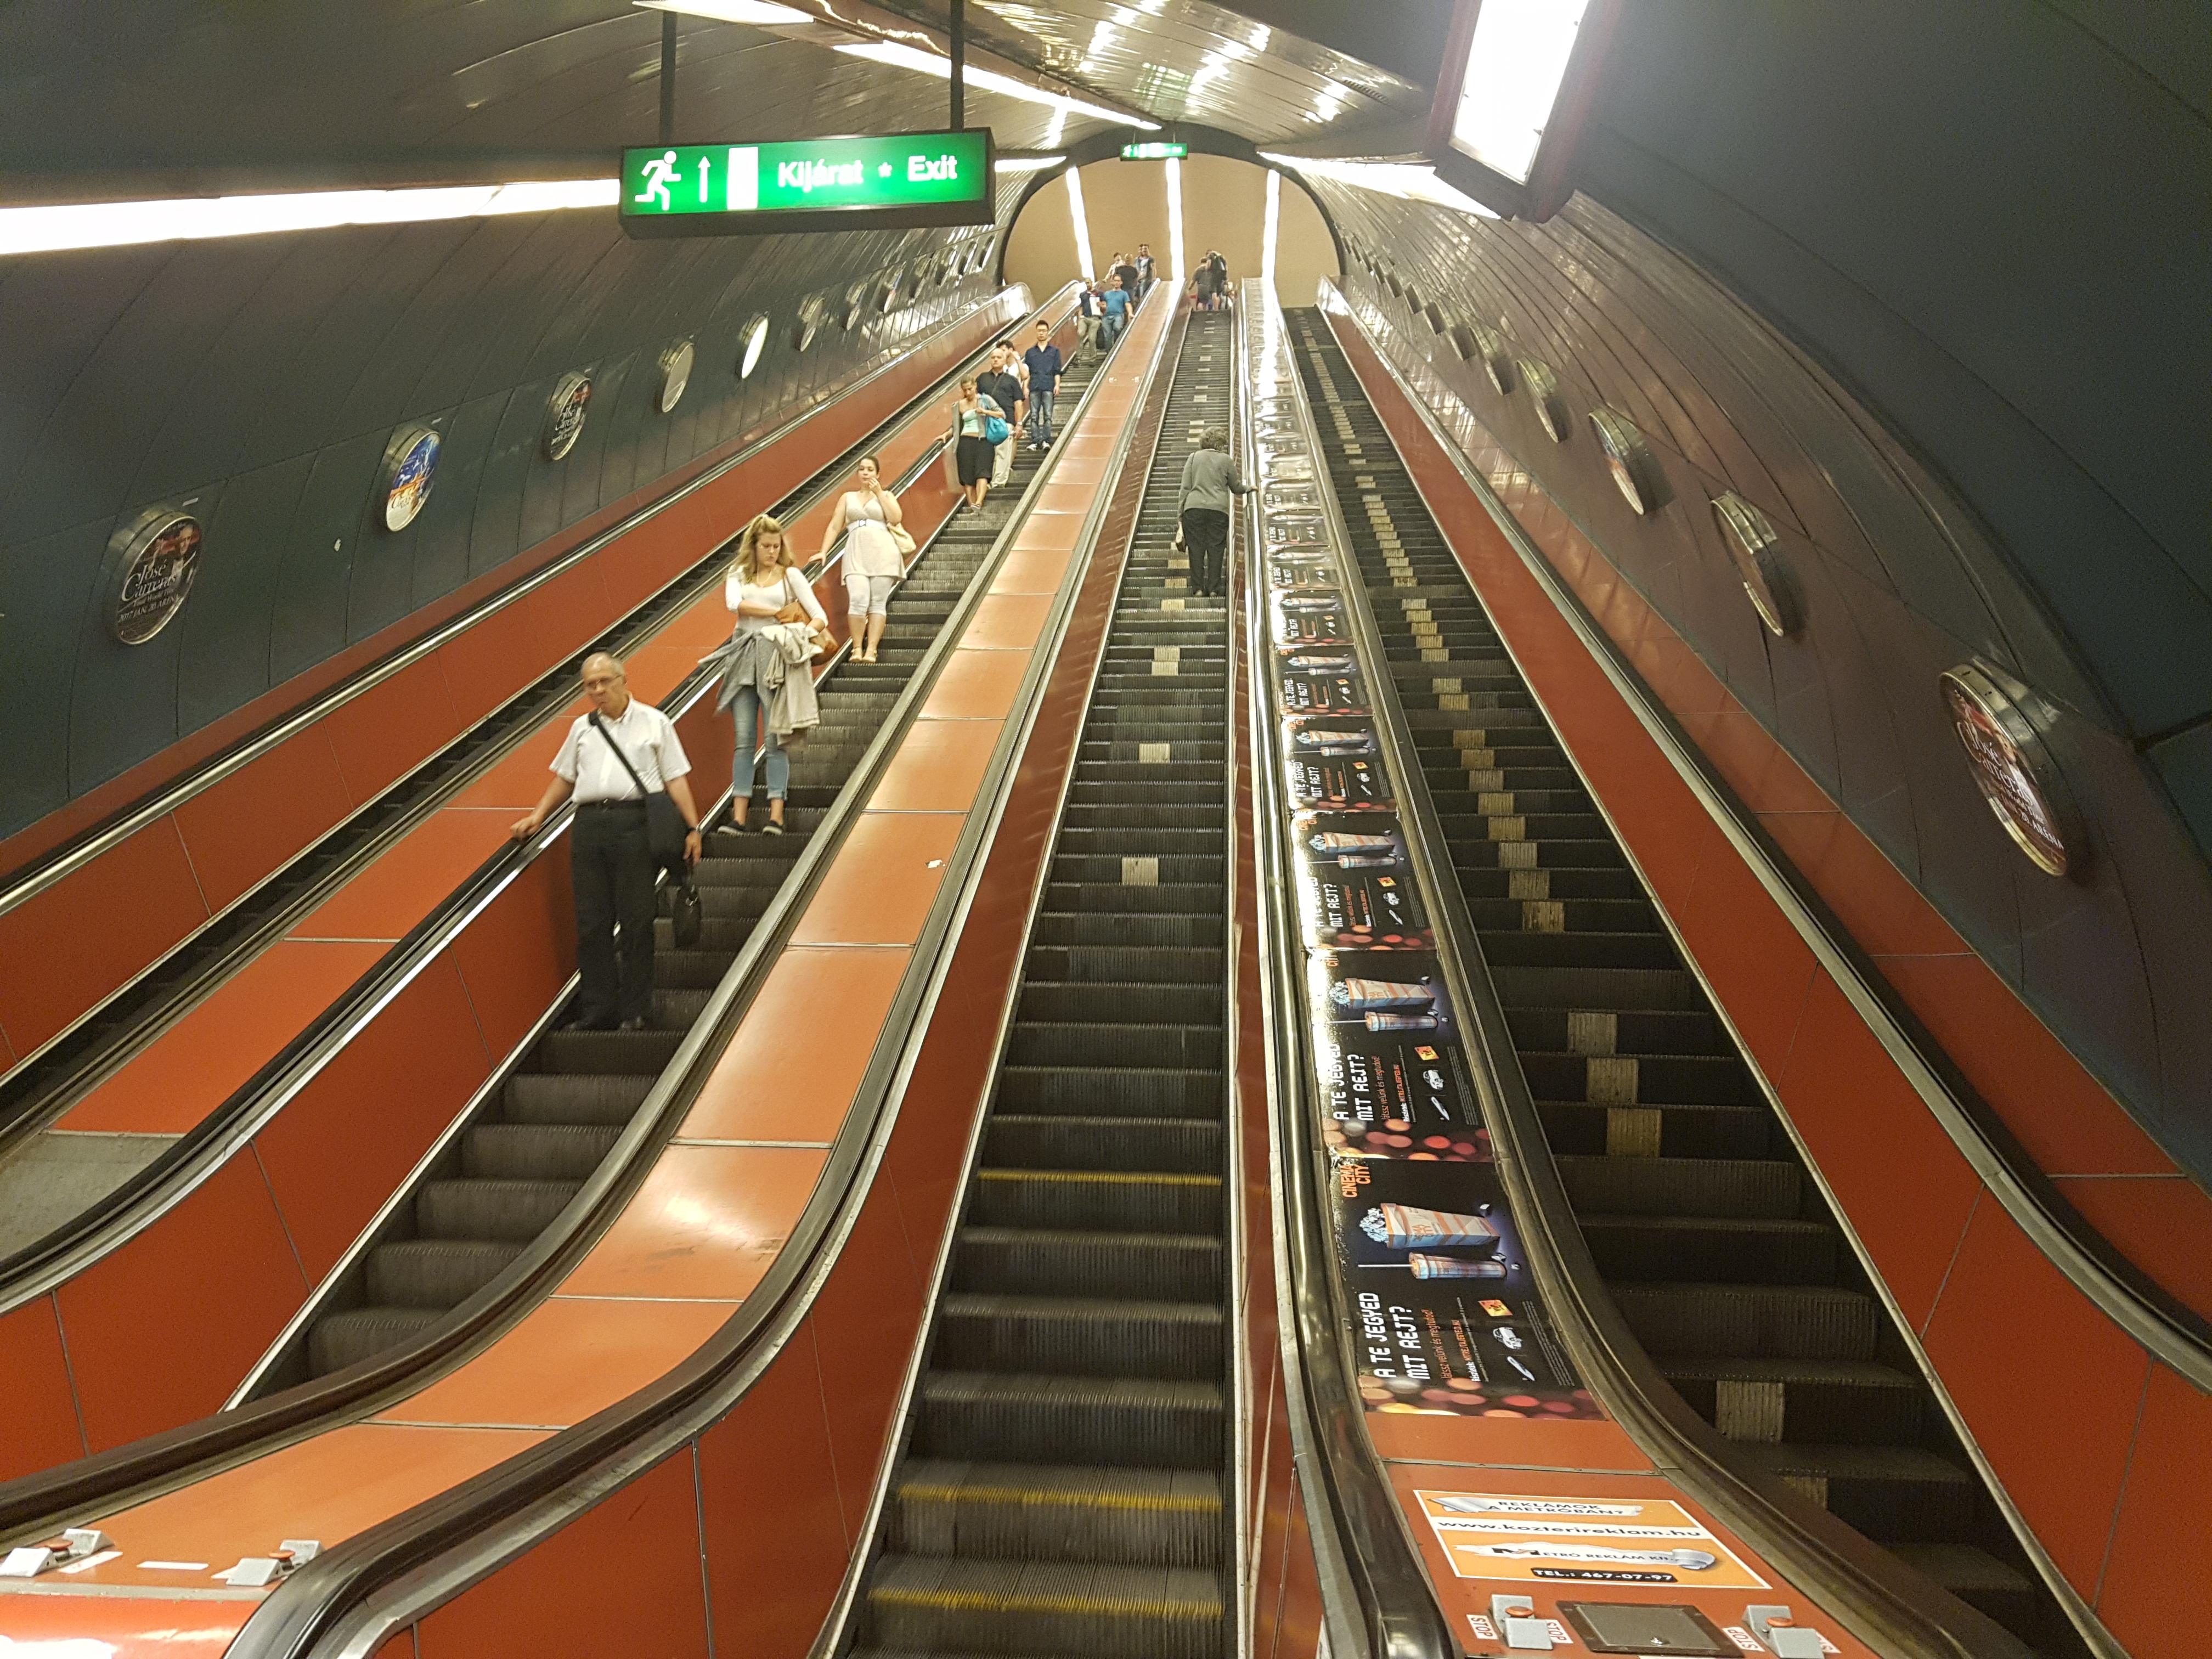
escalator, metro, underground, transport, vehicle, steep, movement, public transport, metro station, stairs, budapest, hungary, handrails, means of transport, means of rail transport, roller platform, metropolitan area, rapid transit